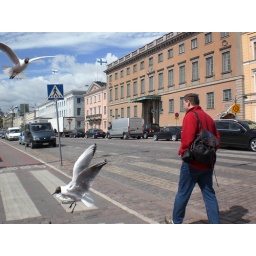
i am seducing birds in the open market